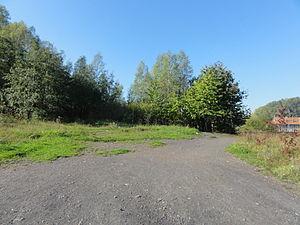
Terril n° 259 dit Centrale électrique de Gosnay, centrale thermique de Gosnay de la Compagnie des mines de Bruay dans le bassin minier du Nord-Pas-de-Calais, Gosnay et Bruay-la-Buissière, Pas-de-Calais, Nord-Pas-de-Calais, France.
Le bassin minier du Nord-Pas-de-Calais est un territoire du nord de la France, dans les départements du Nord et du Pas-de-Calais, marqué économiquement, socialement, paysagèrement, écologiquement et culturellement par l'exploitation intensive, de la fin du XVIIᵉ siècle jusqu'à la fin du XXᵉ siècle, de la houille, datée du Stéphanien, présente dans son sous-sol. Il s'agit de la partie occidentale d'un gisement qui se prolonge au-delà de la frontière franco-belge.